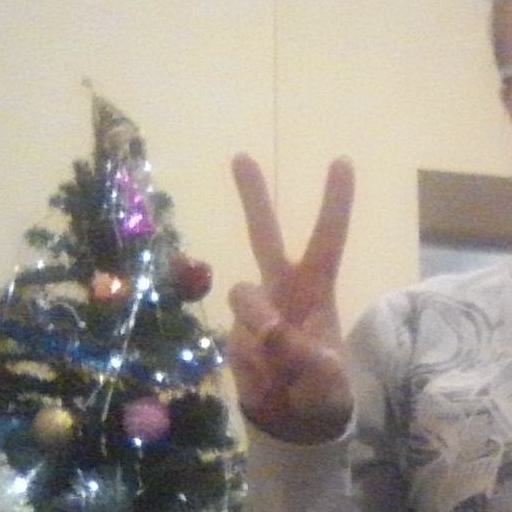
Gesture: peace